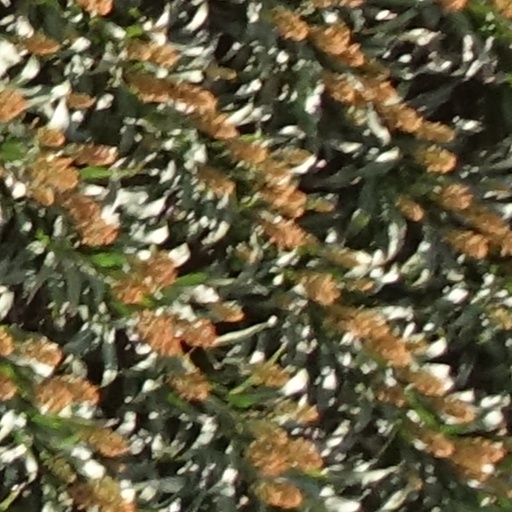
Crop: sorghum